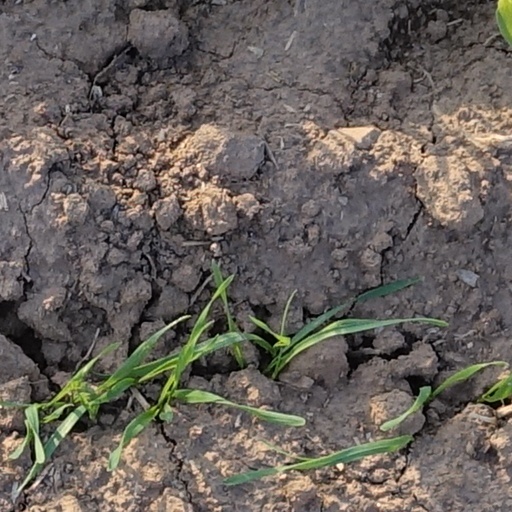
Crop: wheat